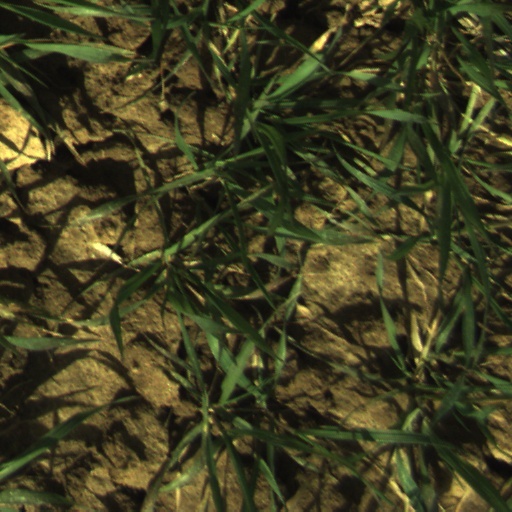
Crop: wheat